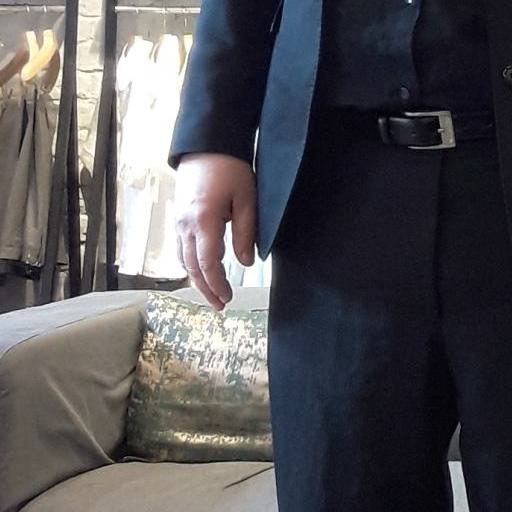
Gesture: no_gesture